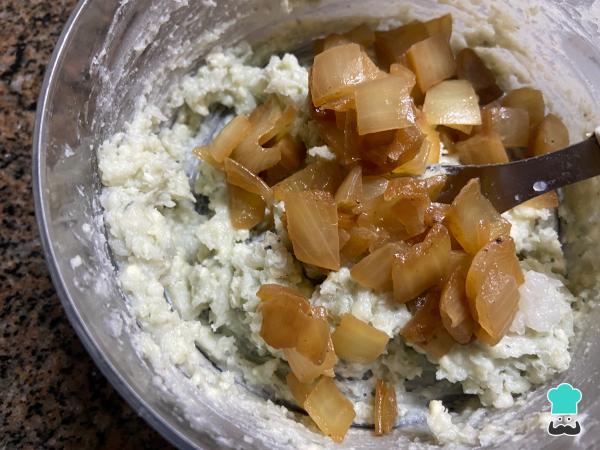
Añade la salsa blanca fría, los condimentos (nuez moscada y orégano) y las cebollas caramelizadas.